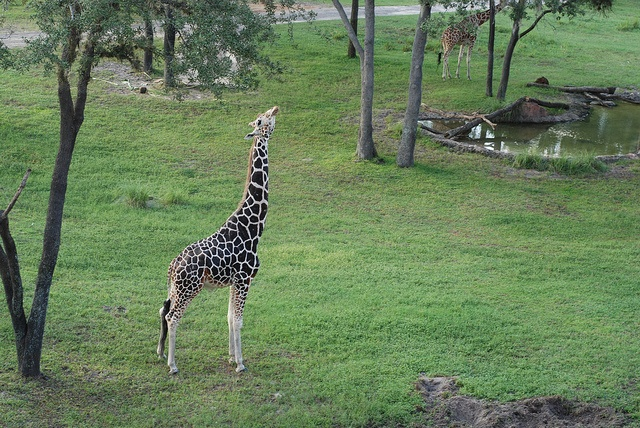
A giraffe stretches its neck high in the air reaching for an overhead limb.
A giraffe stands in an open field looking upwards.
A giraffe standing in a lush green field filled with trees.
A giraffe standing in a field with its neck outstretched.
A giraffe is stretching it's neck up towards a tree.